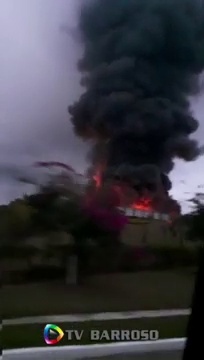
Fire: yes
Smoke: yes